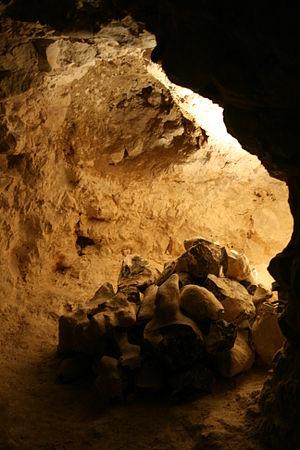
Spiennes (Belgique), minières néolithiques de silex du ""Camp à Caillaux"".
Les minières néolithiques de silex de Spiennes se trouvent dans une zone calcaire de la province de Hainaut en Belgique, à Spiennes, à 6 km au sud-est du centre-ville de Mons et à 50 km au nord est de Valenciennes. Il s’agit d’un site archéologique d’extraction et de taille du silex d’époque préhistorique. C’est un des sites archéologiques les mieux documentés et étudiés en la matière. Les minières néolithiques de silex de Spiennes sont inscrites sur la liste du patrimoine mondial de l'UNESCO depuis 2000.
Spiennes est une section de la ville belge de Mons, située en Région wallonne dans la province de Hainaut.
La liste du patrimoine immobilier exceptionnel de la Wallonie est établie par arrêté du Gouvernement wallon. Au 7 février 2013, elle comprenait les biens suivants. Une nouvelle liste révisée est parue au Moniteur belge du 26 octobre 2016. Elle reprend les 218 biens inscrits par le Gouvernement wallon sur la liste du Patrimoine exceptionnel de la Wallonie. La liste 2016 comprend quatre nouveaux biens